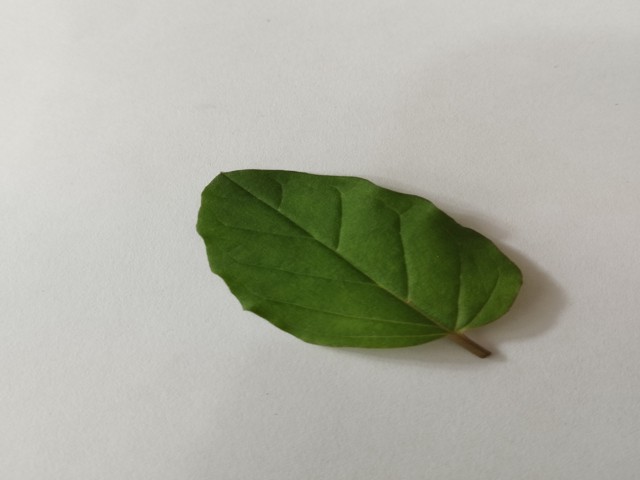
Plant: punarnava